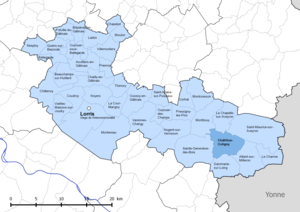
Périmètre de la fr:communauté de communes Canaux et forêts en Gâtinais - Situation de la commune de fr:Châtillon-Coligny.
Châtillon-Coligny est une commune française située dans le département du Loiret, en région Centre-Val de Loire.